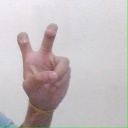
अक्षर: ई